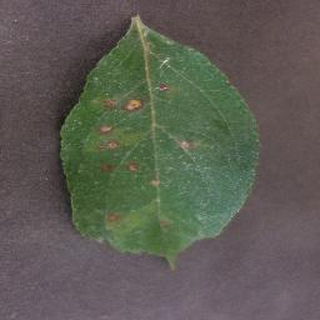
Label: apple_cedar_apple_rust